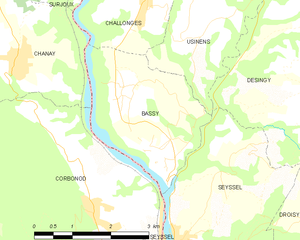
Carte des communes françaises Bassy
Bassy est une commune française, qui fait partie du canton de Seyssel, située dans le département de la Haute-Savoie en région Auvergne-Rhône-Alpes.